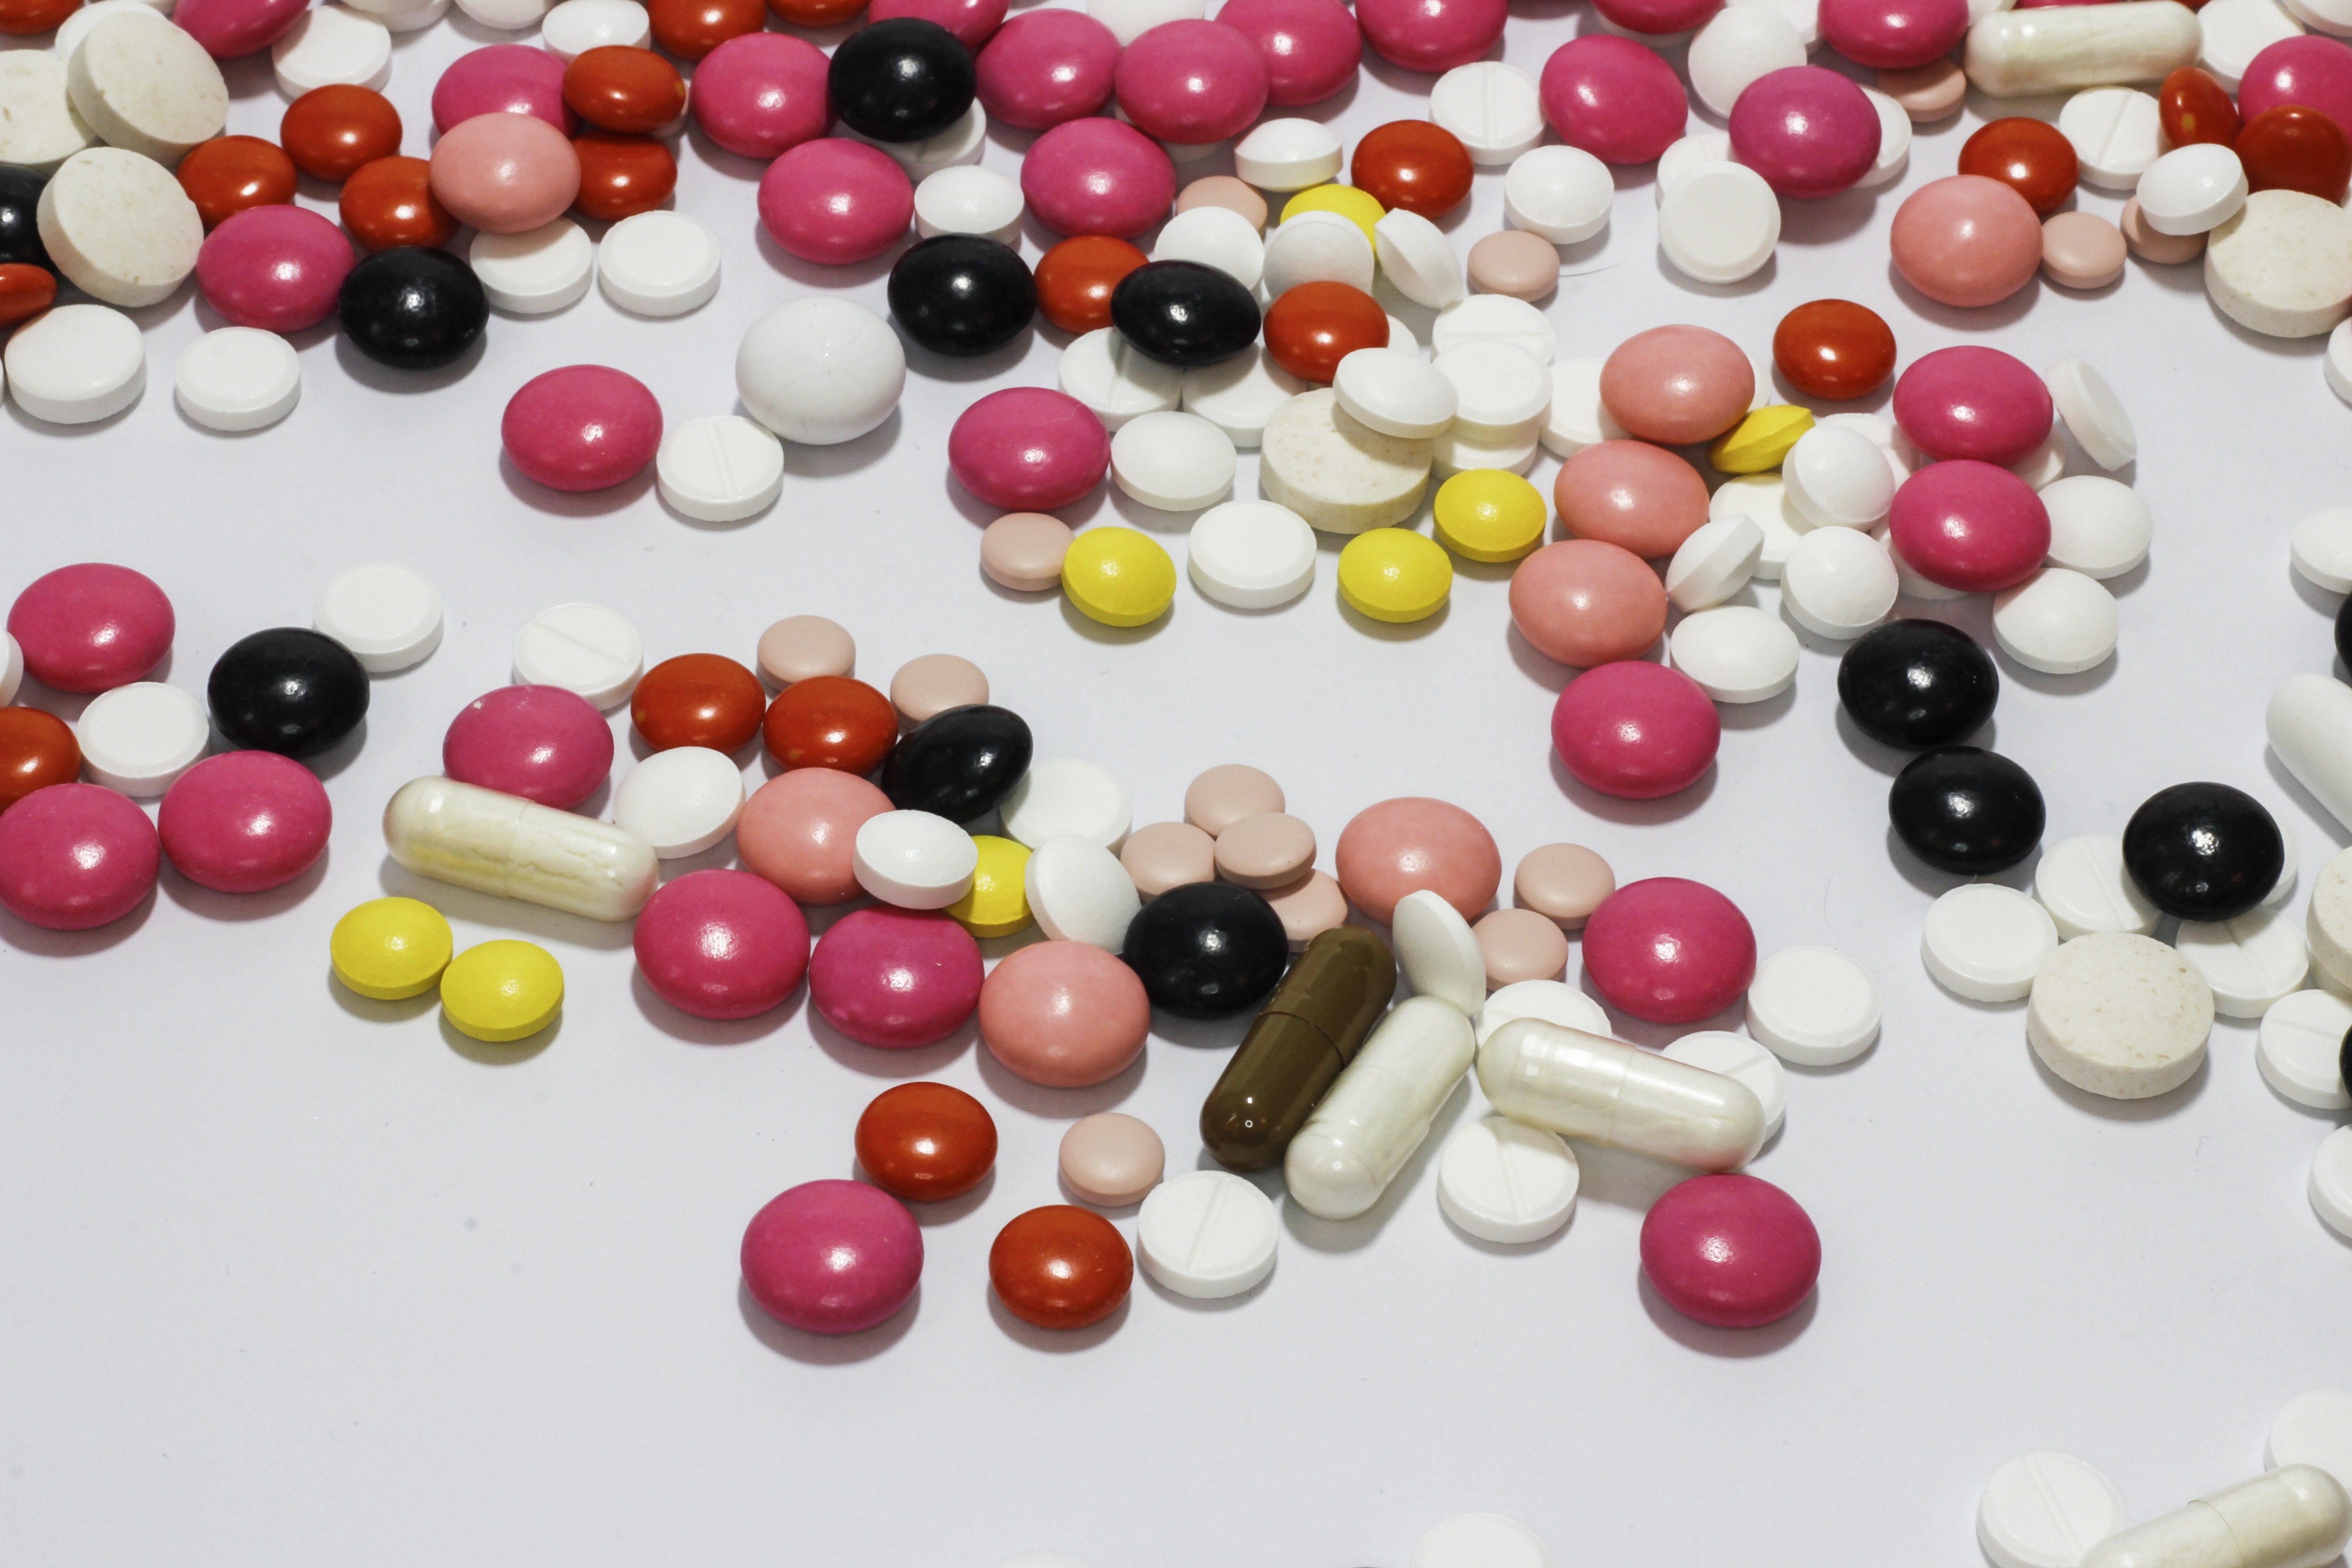
petal, food, bead, dessert, jewellery, art, pharmacy, tablets, medical, medications, cure, the pill, treat yourself, get sick, the disease, fashion accessory